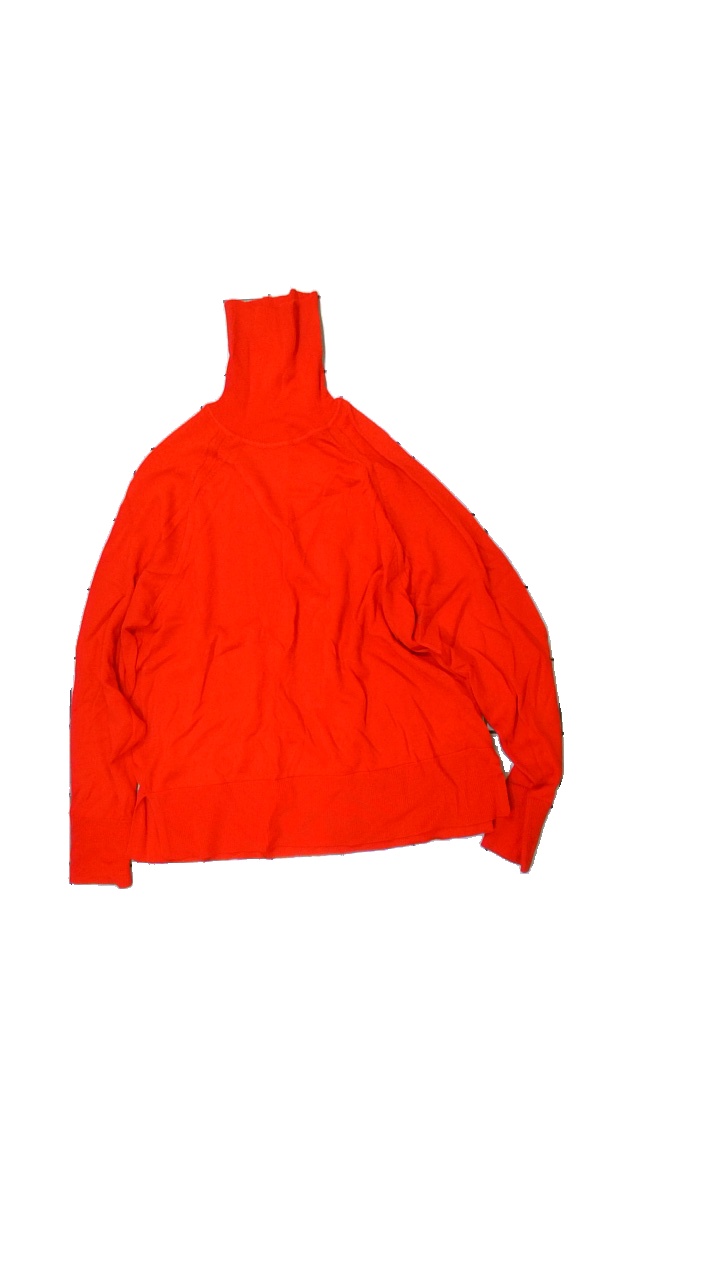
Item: Sweater (Ladies)
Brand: Cubus
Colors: Red
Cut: Regular, Turtle neck
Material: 100% wool
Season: All
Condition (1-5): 4
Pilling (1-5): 4
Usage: Reuse
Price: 50-100